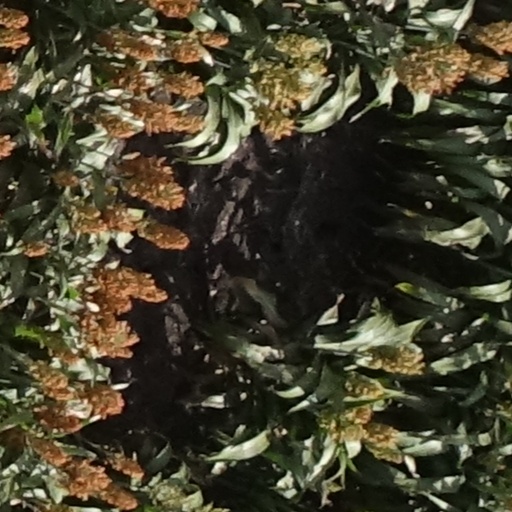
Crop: sorghum